St Brendan's Church, Bantry

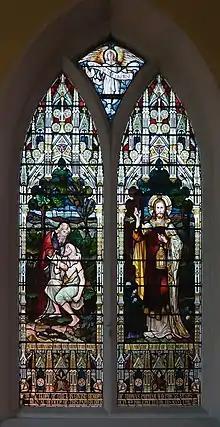
A stained glass window dating from 1910 seen from inside the church, depicting the parable of the Good Samartian (left) and Christ as Light of the World (right).

The church was designed by English architect Henry Edward Kendall. It is built in the Gothic Revival architectural style. A statue of Saint Brendan is erected in the square outside the church. It is built of green slate rubble stone, and features a font gifted by William Hedges-White, the 3rd Earl of Bantry.